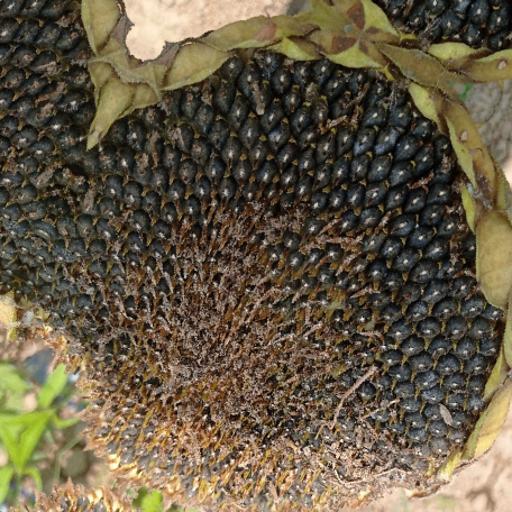
Label: Gray_mold